BrewDog

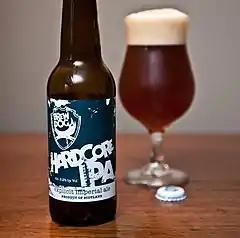
BrewDog's Hardcore IPA

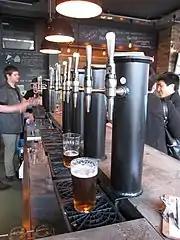
BrewDog bar in Camden

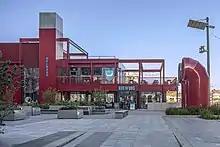
BrewDog Outpost Dublin

BrewDog was founded in Fraserburgh, Scotland, in 2007 by James Watt and Martin Dickie. Dickie had previously worked at Thornbridge Brewery, where he helped develop their flagship beer, Jaipur. In 2009, BrewDog purchased its first bar, in nearby Aberdeen. At the end of 2018, the company and its franchisees operated 78 bars worldwide.